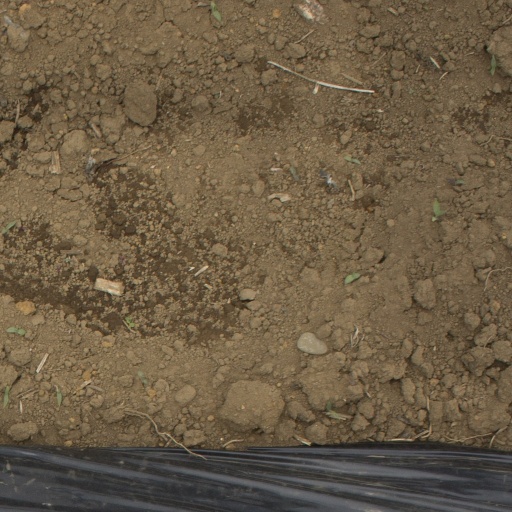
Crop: Jerusalem artichoke